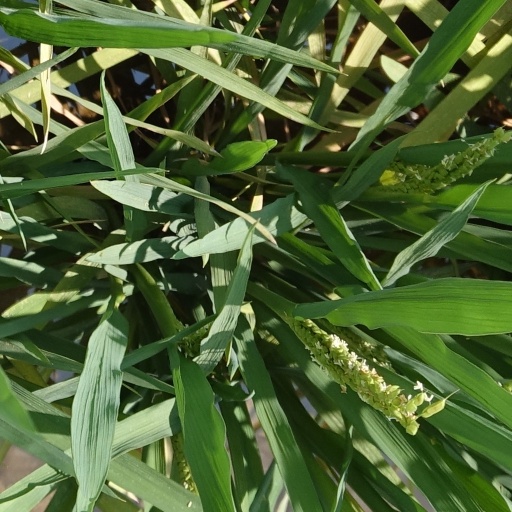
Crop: rice